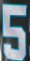
Number: 5